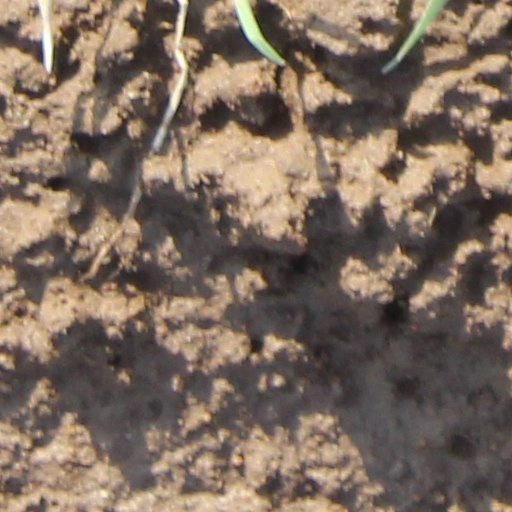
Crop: wheat